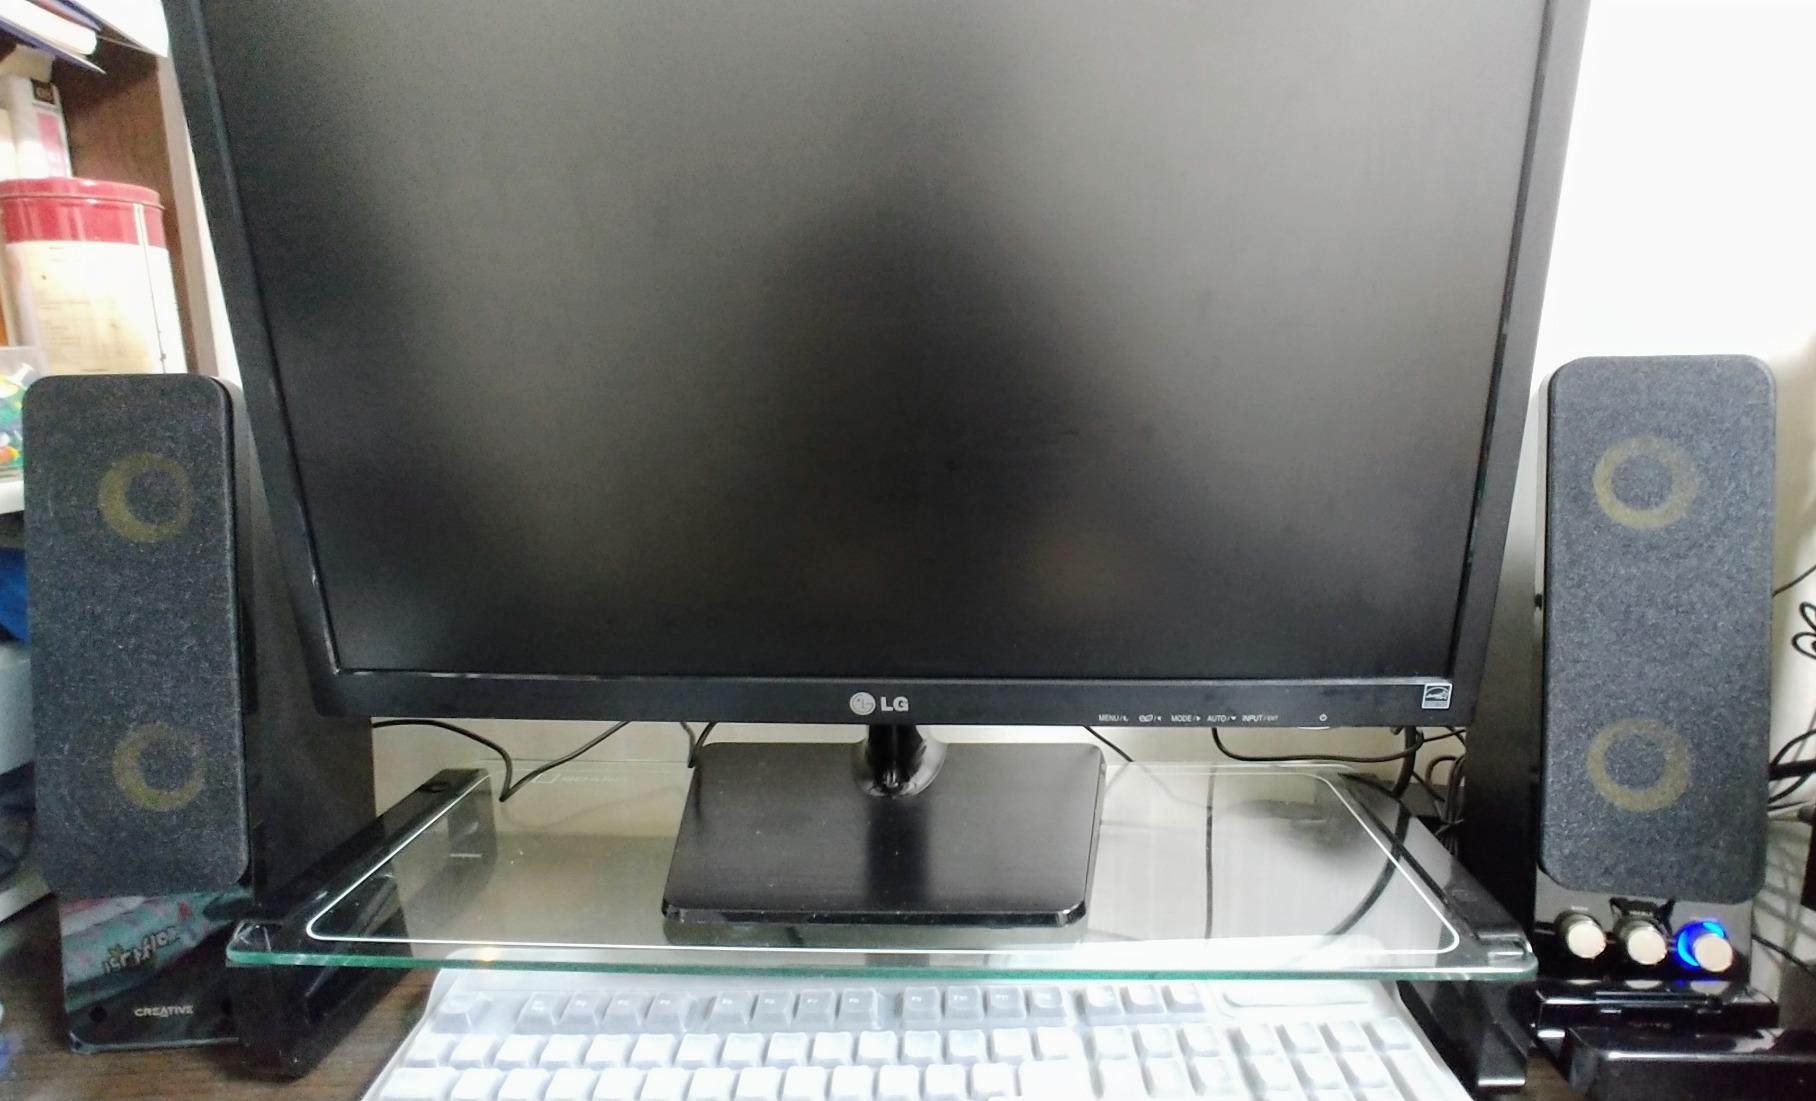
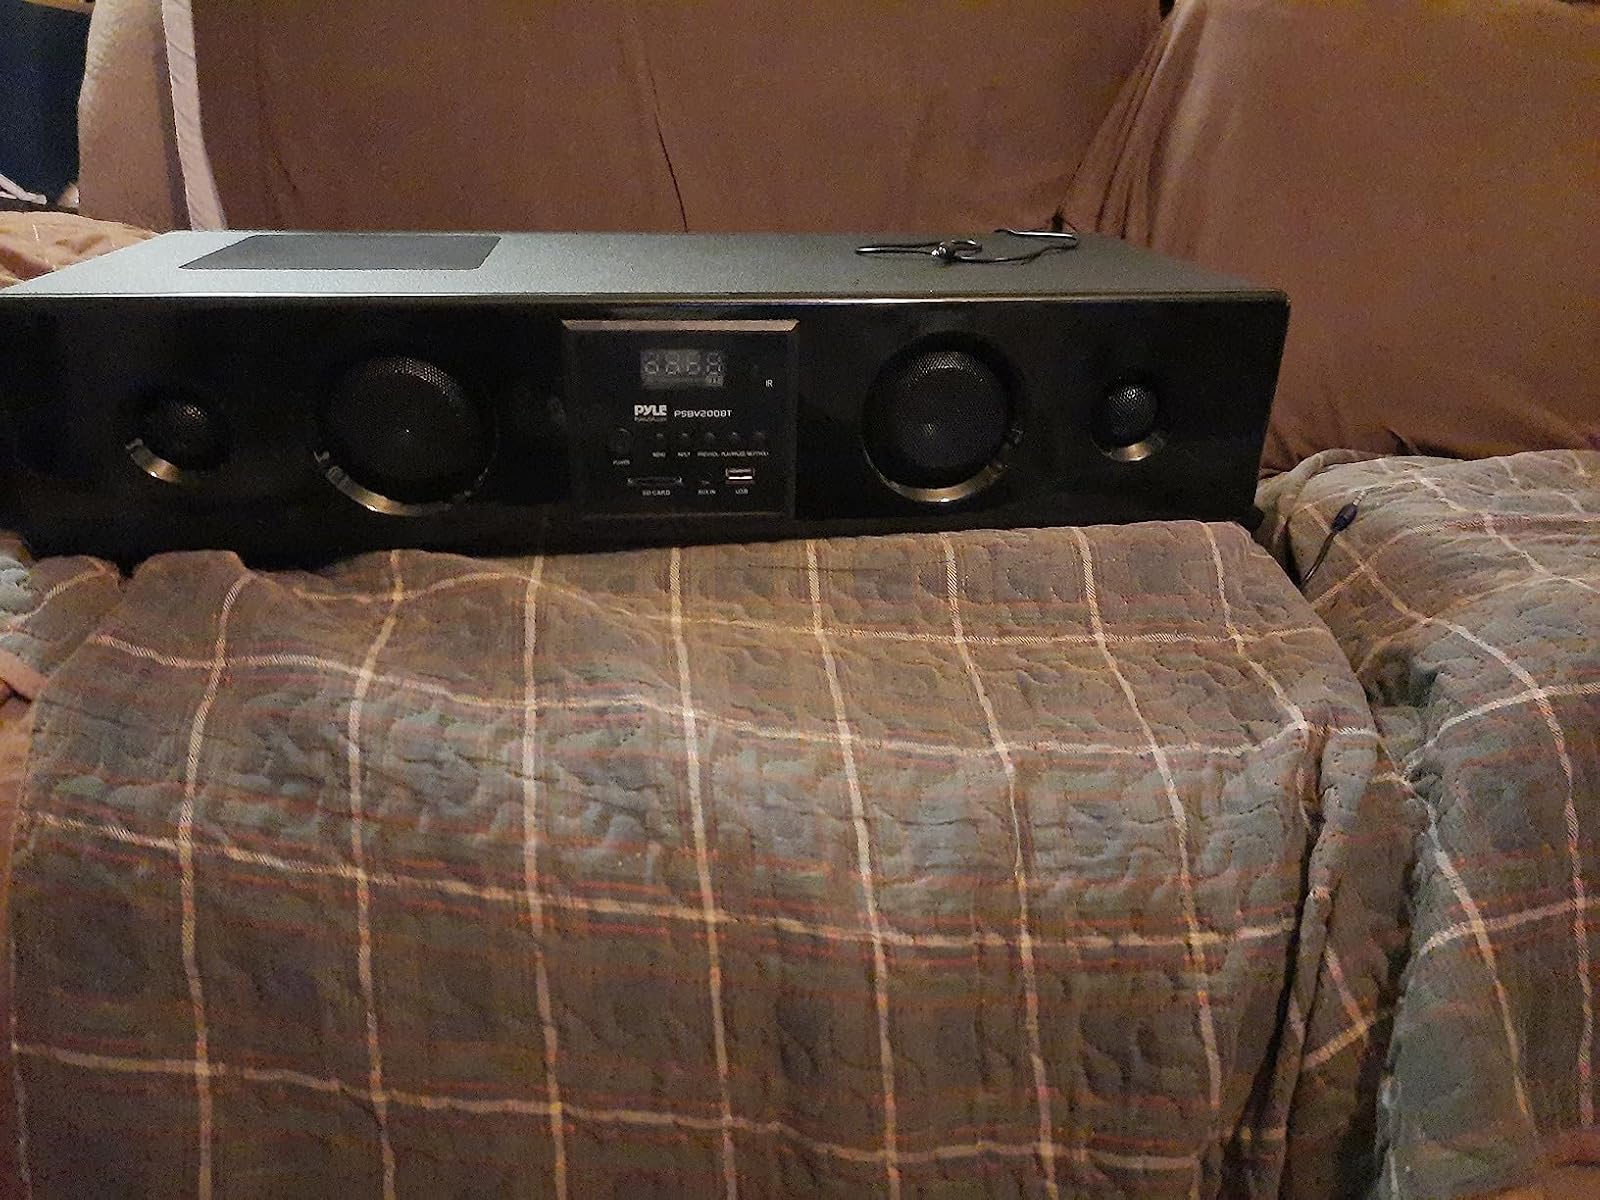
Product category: speaker
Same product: no